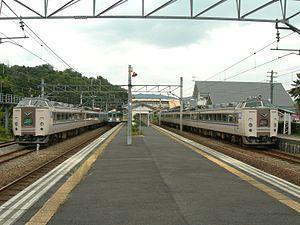
La gare d'Amanohashidate est une gare ferroviaire localisée dans la ville de Miyazu, dans la préfecture de Kyoto, au Japon. La gare est exploitée par la compagnie Kyoto Tango Railway, sur la ligne Miyazu. On trouvera pas loin, la baie de Miyazu, où se trouve le célèbre Amanohashidate